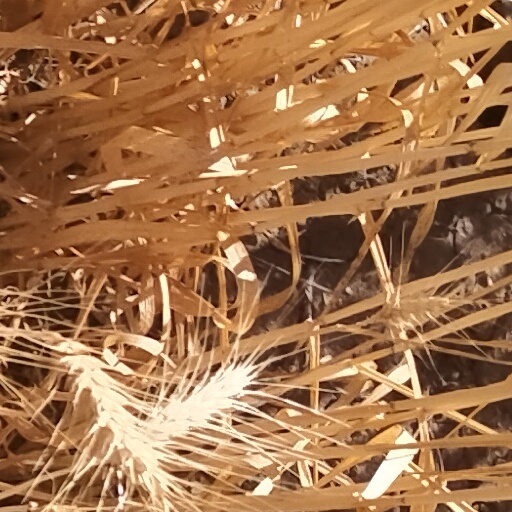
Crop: wheat